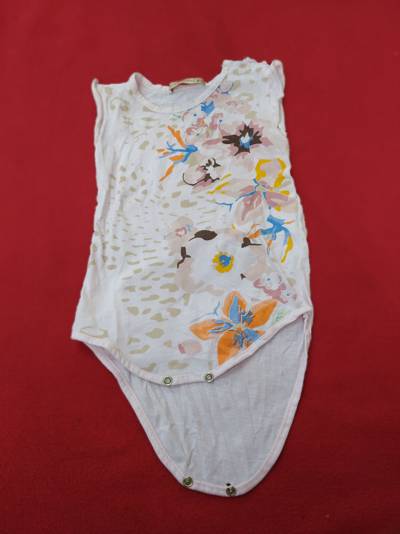
Waste category: clothes